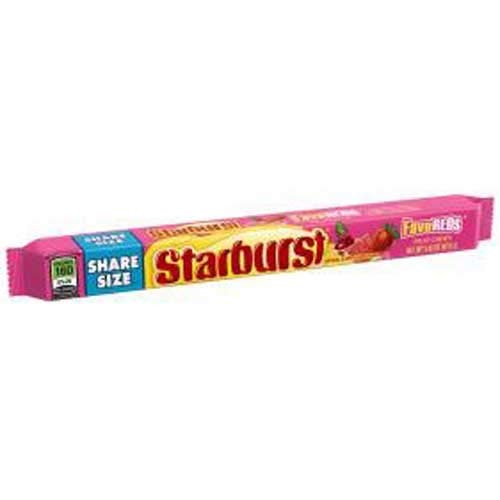
Item Name: Starburst Favereds Tear and Share Size Candy, 3.45 Ounce -- 144 per case.
Bullet Point 1: Toffee Flavored Candy: Enjoy the classic Starburst flavor in a tear and share size bag.
Bullet Point 2: 144 Pieces per Bag: Stock up on this 3.45 ounce bag for parties, events, or everyday snacking.
Bullet Point 3: Gluten Free Candy: This Starburst candy is gluten free for those with dietary restrictions.
Bullet Point 4: Occasions and Gifts: Perfect for New Year's Eve, birthdays, holidays, or sharing with friends and family.
Bullet Point 5: Made in the USA: These Starburst candies are proudly made in the United States.
Product Description: STARBURST Chewy /Toffee Candy Preparation instruction: Remove product from packaging
Value: 144.0
Unit: Count

Price: 389.46